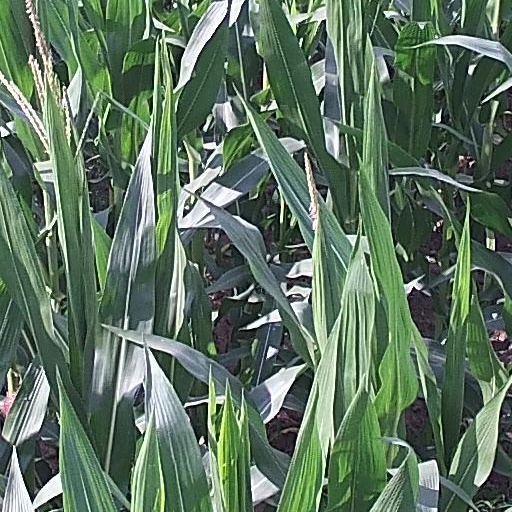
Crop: maize; corn